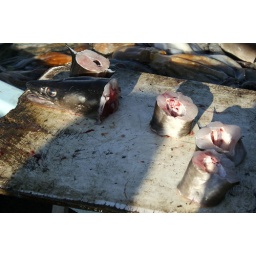
fish in the market at the end of the vieux port